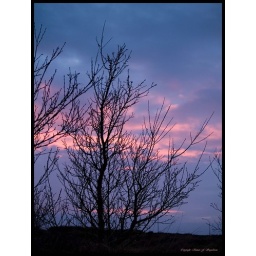
Tree against a pink sky